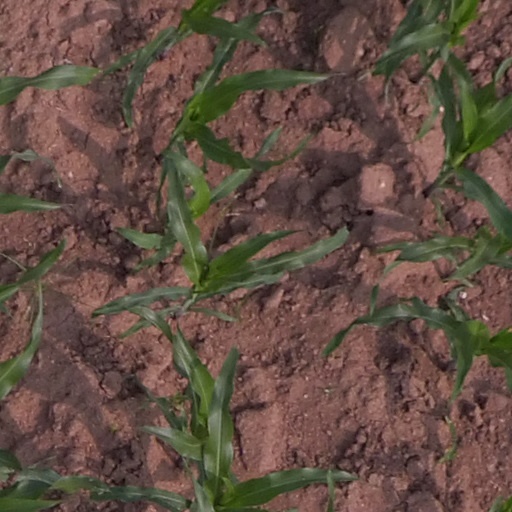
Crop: maize; corn